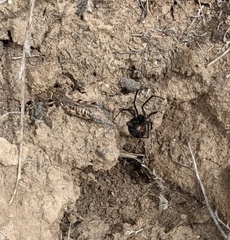
Species: Lactrodectus_hesperus